PPG Industries

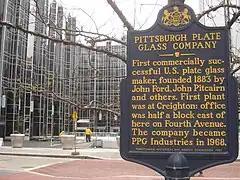
Pittsburgh Plate Glass Company plaque in the plaza at PPG Place

Pittsburgh Plate Glass Company was founded in 1883 by Captain John Baptiste Ford and John Pitcairn, Jr., at Creighton, Pennsylvania.